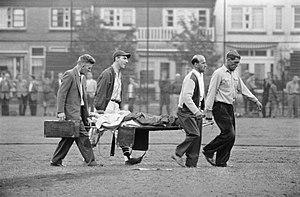
En premiers secours, le brancardage est le transport d'une personne sur un brancard. La mise sur le brancard en elle-même est appelée relevage lorsque la personne se blesse hors milieu hospitalier, et « translation » en milieu hospitalier.